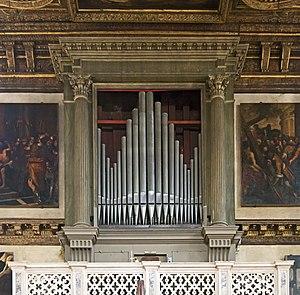
San Giuliano est une église catholique de Venise, en Italie. L'église dépend de la paroisse San Salvador.
Gaetano Callido est un facteur d'orgue. Il a produit 430 orgues en 44 ans, avec une diffusion géographique considérable : République de Venise, Émilie-Romagne, Empire austro-hongrois, Malte, Smyrne, Istanbul et Alexandrie.